International Silver Company

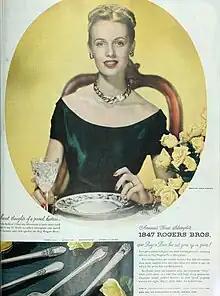
International Silver Co. / 1847 Rogers Bros. silverware advertisement in "Ladies' Home Journal" (1948), with co-promotion of fashion and "The Adventures of Ozzie and Harriet" show.

The International Silver Company (1898–1983, stopped making silver), later known as Insilco Corporation and also known as the ISC, was formed in Meriden, Connecticut as a corporation banding together many existing silver companies in the immediate area and beyond.